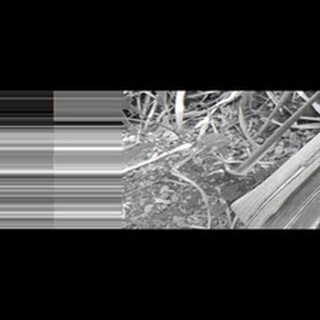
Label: sugarcane_red_rot